List of marine cnidarians of South Africa

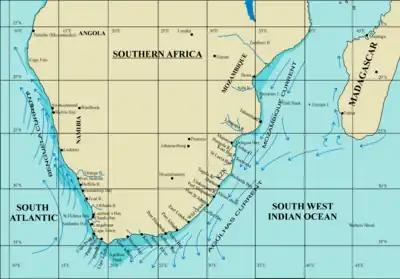
Map of the Southern African coastline showing some of the landmarks referred to in species range statements

The list of marine cnidarians of South Africa is a list of saltwater species that form a part of the cnidarian (Phylum Cnidaria) fauna of South Africa. This list does not include the freshwater cnidarians. The list follows the SANBI listing on iNaturalist, and does not always agree with WoRMS for distribution.